Edison Award

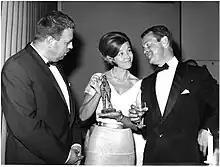
Sture Wahlberg (producer) with and their Edison Award at the Grand Gala du Disque in 1965.

The 1963 Grand Gala du Disque Populaire, which overran by almost two hours, saw Marlene Dietrich, Sarah Vaughan and Charles Aznavour accepting an Edison. In 1965, the winners included Esther Ofarim, Oliver Nelson, Louis van Dijke, the Beatles and Joan Baez. Pianist Vladimir Horowitz and composer-conductor Igor Stravinsky won awards at the Grand Gala du Disque Classique.